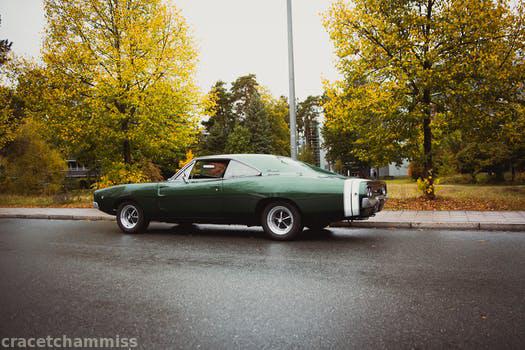
Label: Watermark